History of jewellery in Ukraine

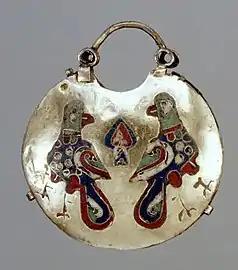
Ukrainian kolt

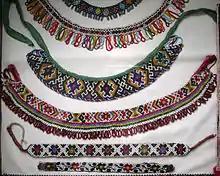
Ukrainian beadwork

Around this time, Ukraine also began to feel the influences of the Byzantine Empire, most notably in world view, culture and art. New types of creative works appeared, such as rich book settings, often embroidered with pearls (mainly from the Dnieper river), liturgical cups, crosses, icon setting frameworks, and later on boxes for storing relics, church chandeliers, cups, and plates. In 1240 the Mongol invasion of Rus led by Batu Khan completely destroyed Kyiv. The artisans of Rus' were made prisoners and forced to work for the Tatars. The Mongol occupation lasted for several centuries. Revived centres in Halych and Volodymyr tried to continue Kyivan traditions. Simultaneously, small colonies of north-eastern Slavs along the Volga River and its tributaries were borrowing some of the better Rus' handicraft traditions. In combination with local cultural traditions as well as under the influence of Baltic people they contributed to the new culture that would later be called Russian.